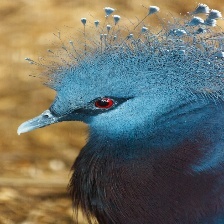
Species: VICTORIA CROWNED PIGEON
Scientific name: GOURA VICTORIA